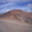
Label: mountain